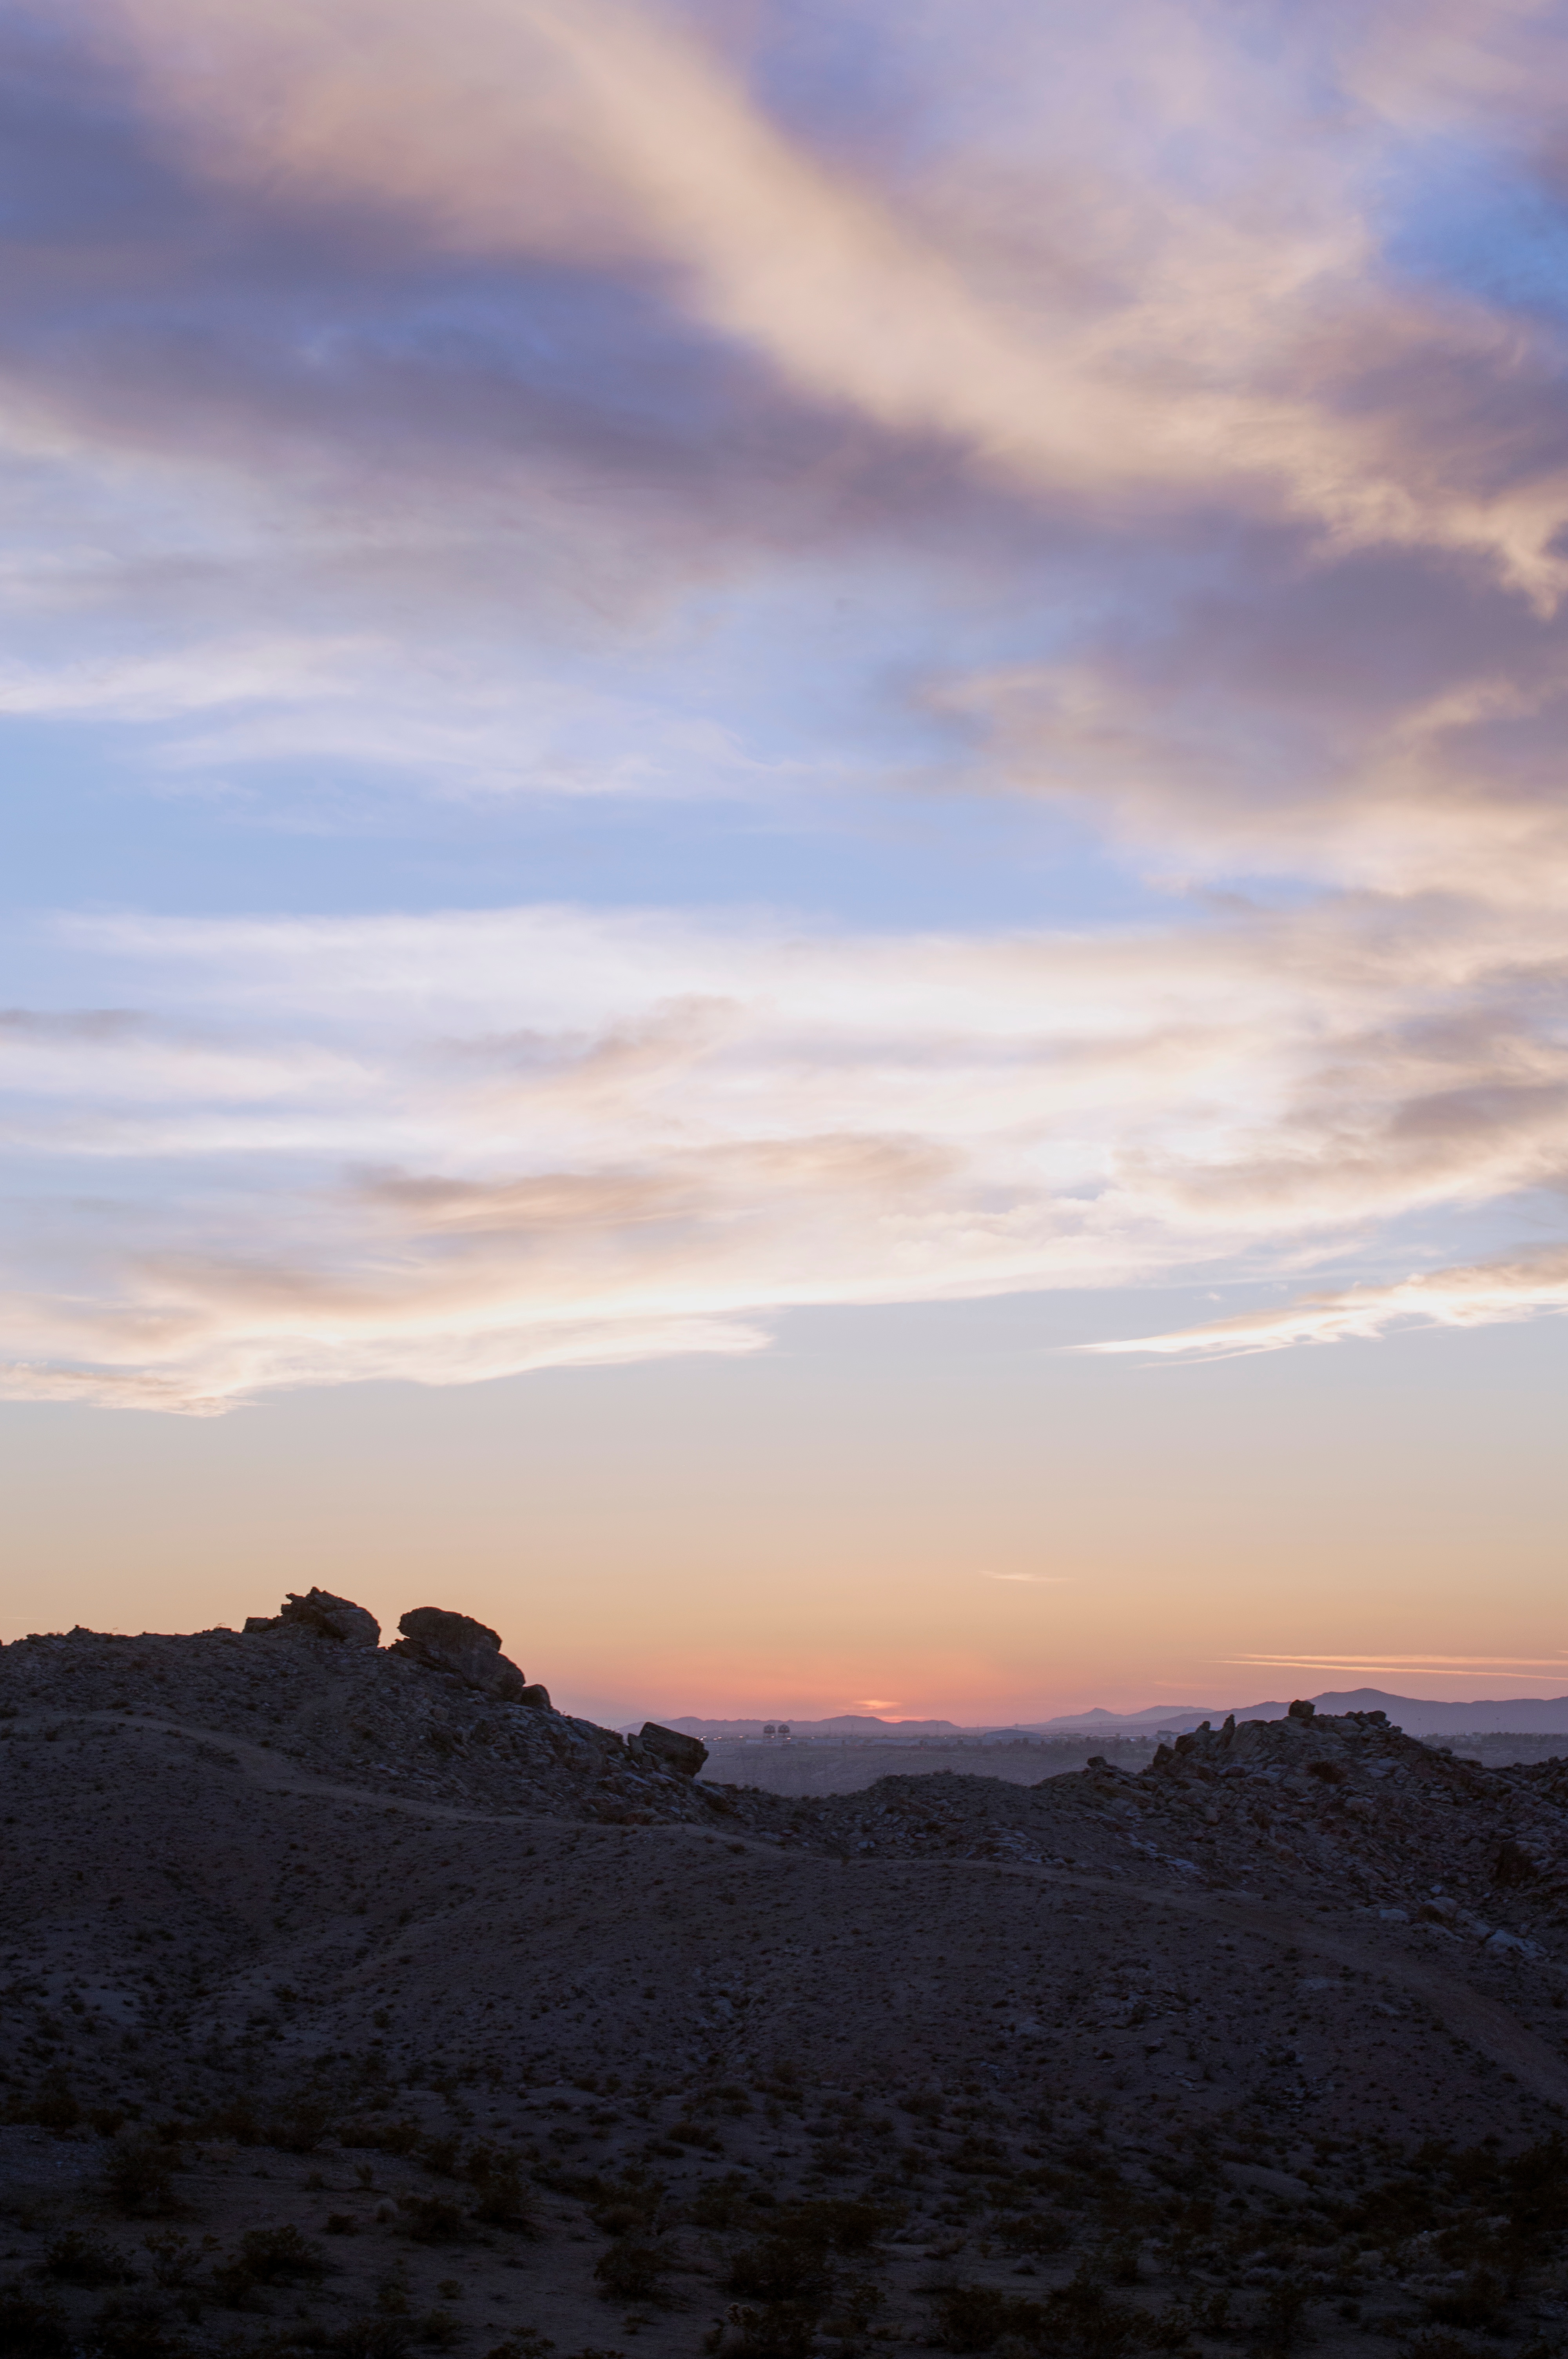
landscape, sea, horizon, mountain, cloud, sky, sun, sunrise, sunset, sunlight, morning, hill, dawn, dusk, evening, afterglow, landform, natural environment, geographical feature, mountainous landforms